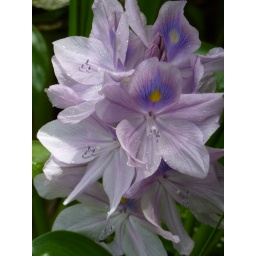
closeup of a lavender water hyacinth from one of my water bowls in my garden